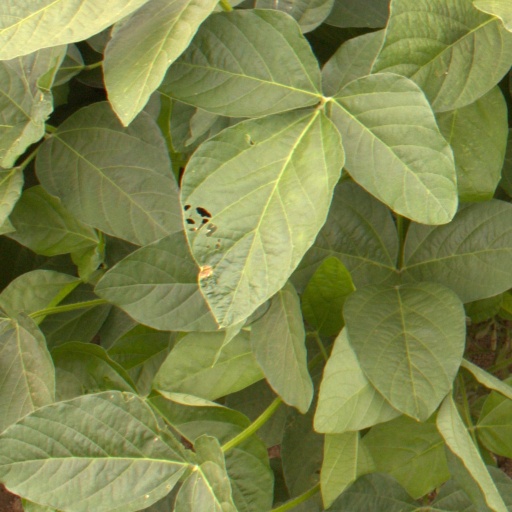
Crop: soybean